Sunosuchus

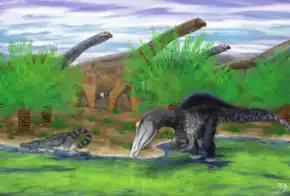
Life restoration of "S. phuwiangensis" (middle left) in the Sao Khua Formation environment, with the spinosaurid dinosaur "Siamosaurus" (right) and the sauropods "Phuwiangosaurus" in the background

"Sunosuchus" was initially classified as a pholidosaurid because its jaws were long, making it a longirostrine, or long-snouted, crocodyliform. Most pholidosaurs are longirostrine, while goniopholidids usually have shorter snouts. Despite the similarities with pholidosaurs, "Sunosuchus" shares several features with goniopholidids that ally it with the group. Among these features are small supratemporal fenestrae and openings at the front of the palate.